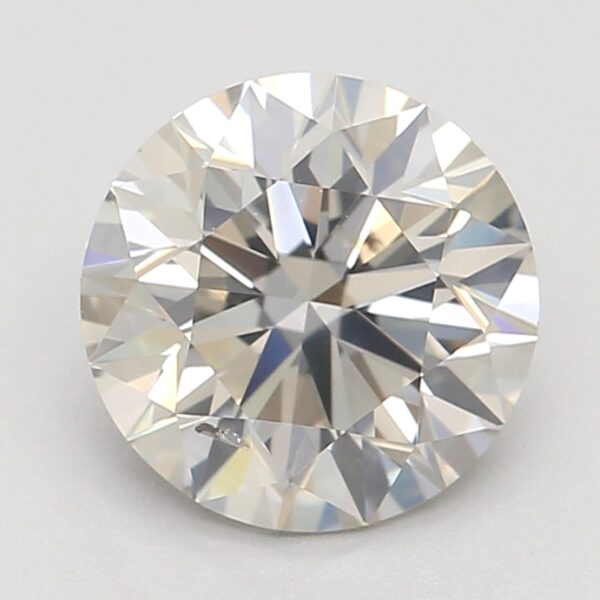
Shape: round
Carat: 1.01
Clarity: SI2
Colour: FANCY
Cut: EX
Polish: EX
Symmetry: EX
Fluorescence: F
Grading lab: GIA
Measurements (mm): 6.36 x 6.4 x 4